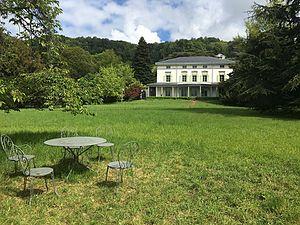
Photo du Manoir de Ban par Chaplin's World
Le manoir de Ban ou manoir du domaine de Champ de Ban est situé à Corsier-sur-Vevey, sur les rives du lac Léman en Suisse. La propriété est célèbre pour avoir été la résidence de Charlie Chaplin durant 25 ans, de 1952 à son décès en 1977. Un musée consacré à Charlie Chaplin et à son œuvre y a ouvert le 17 avril 2016.